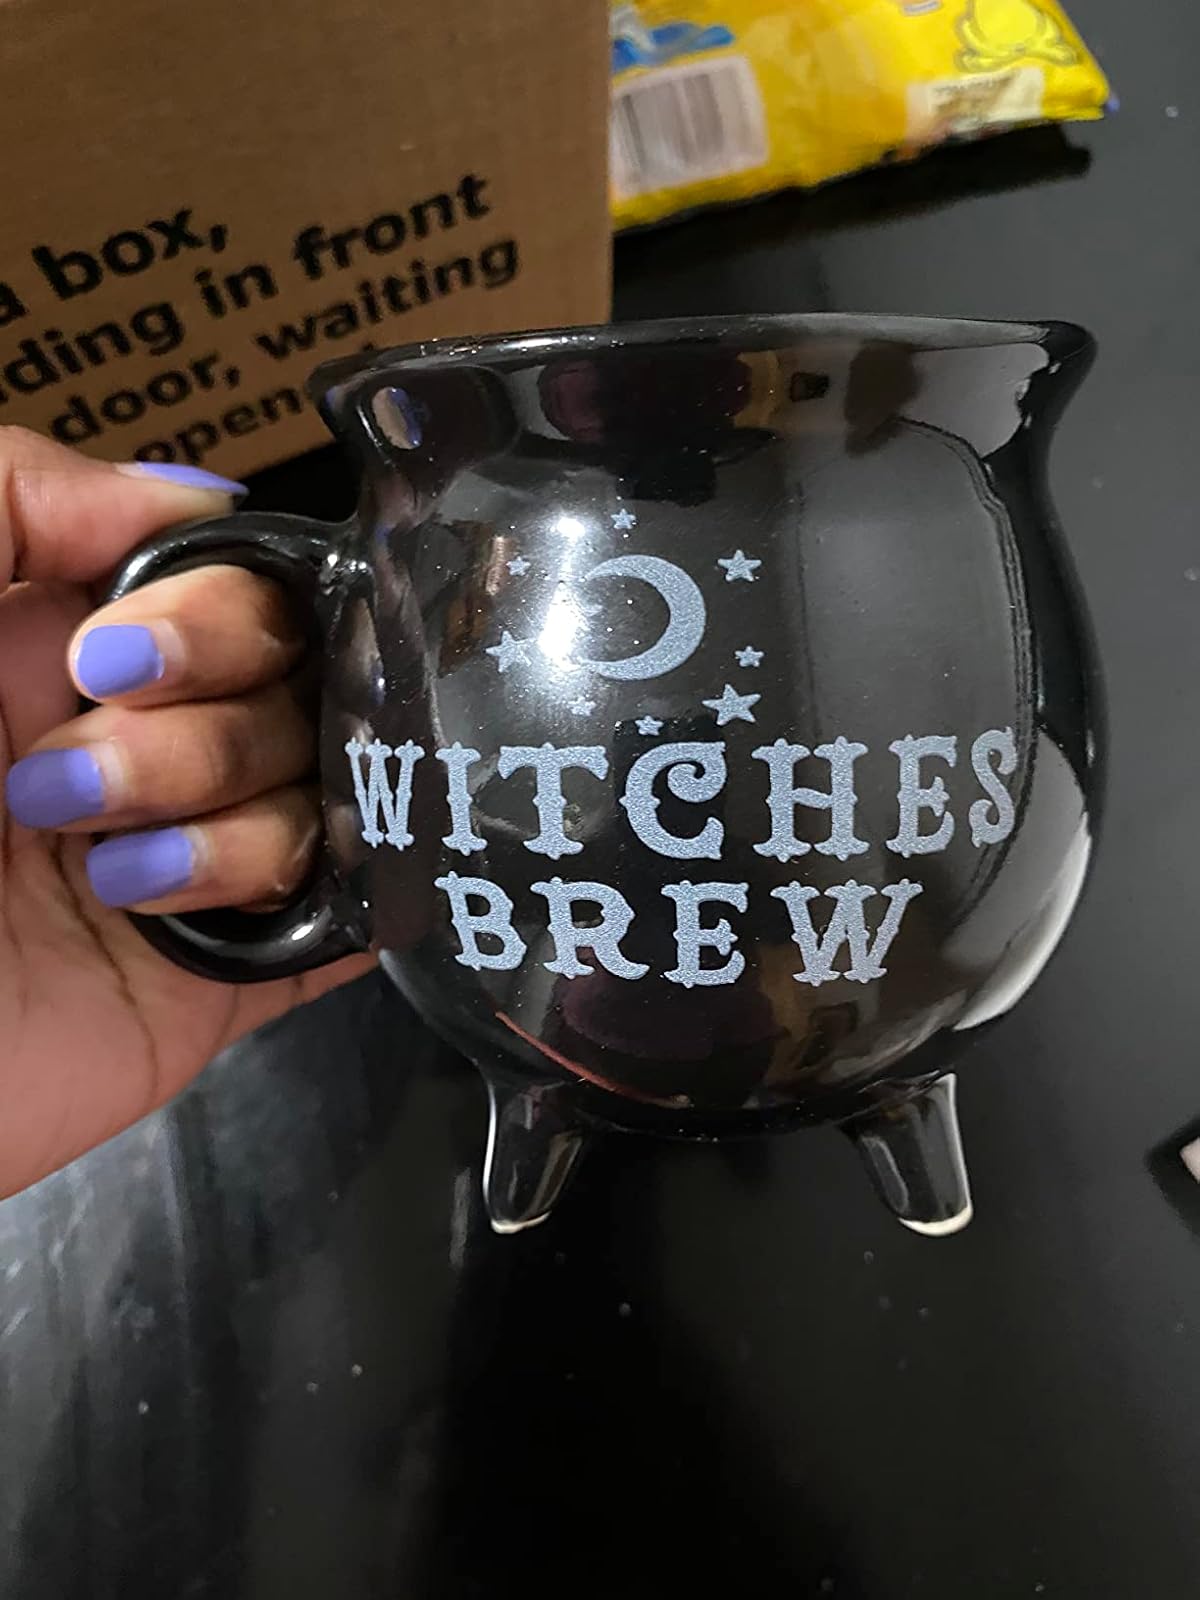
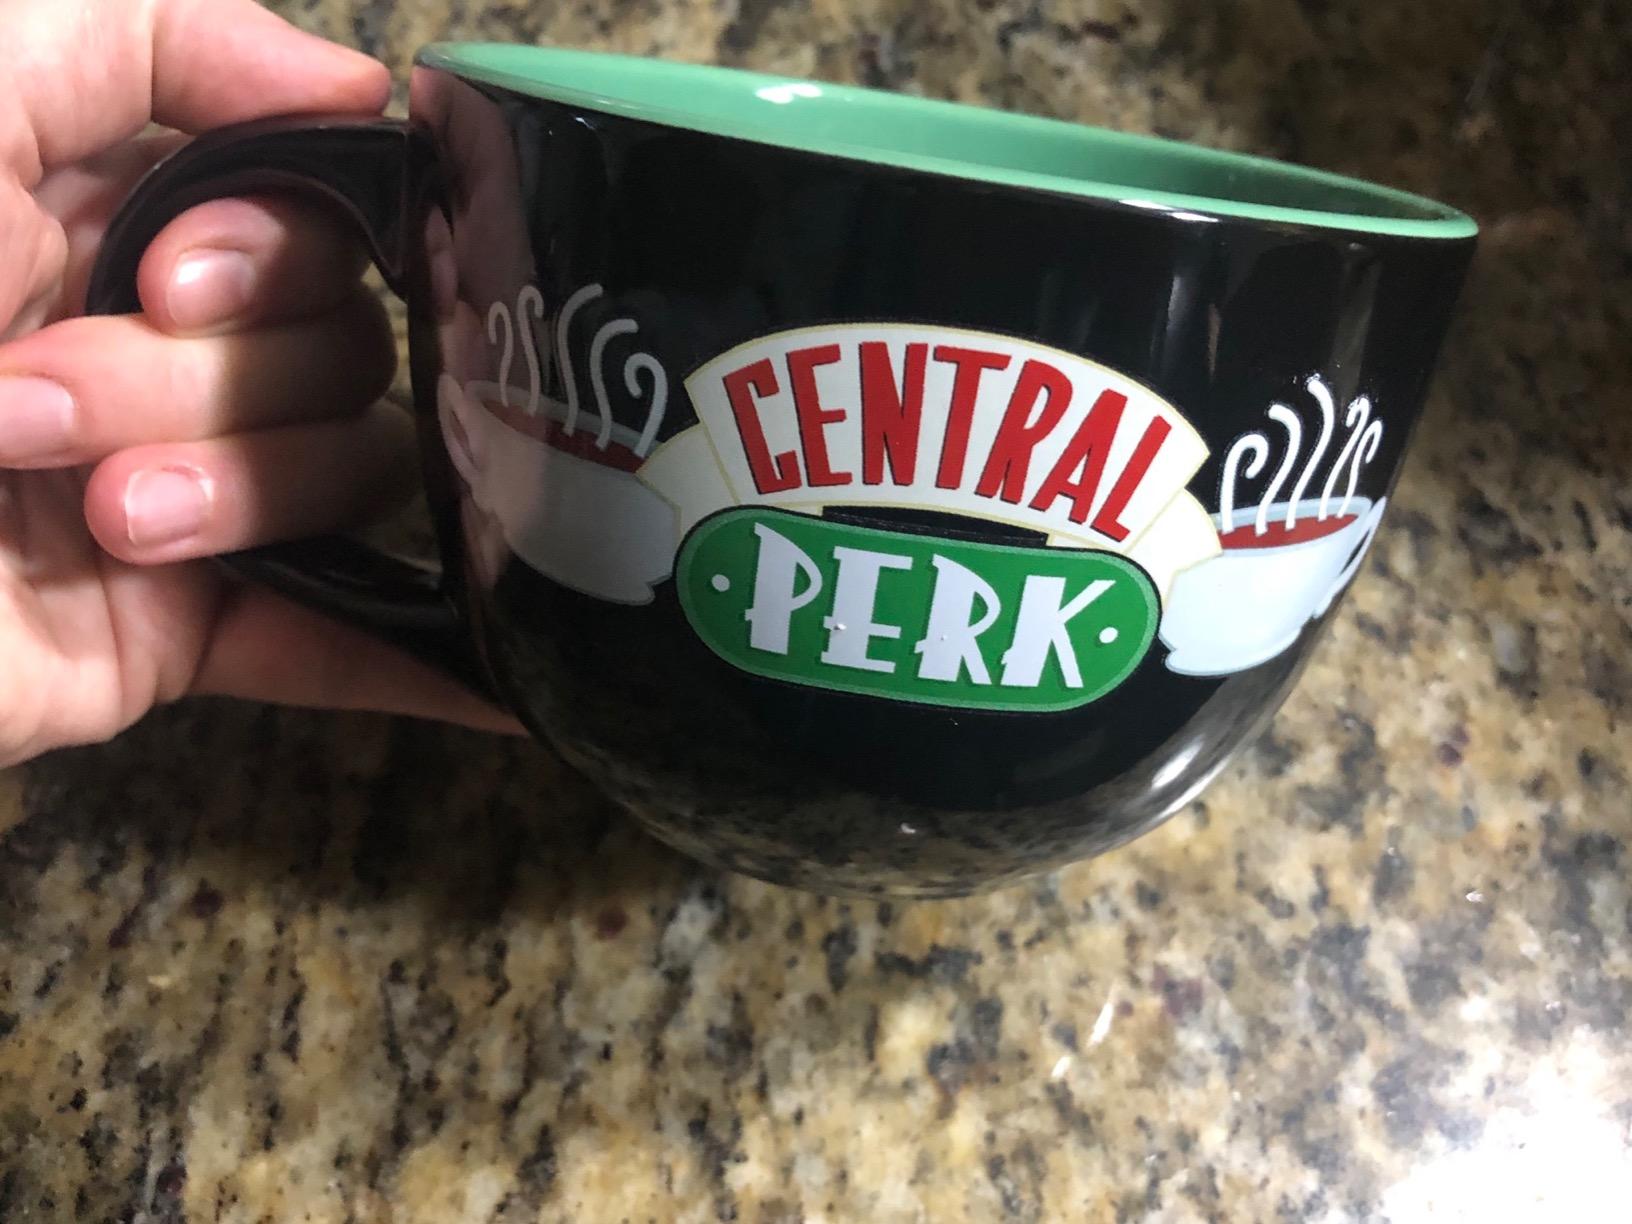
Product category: items_mug
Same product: no